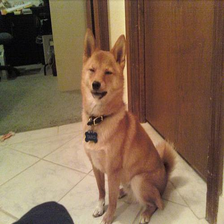
Species: dog
Breed: shiba inu